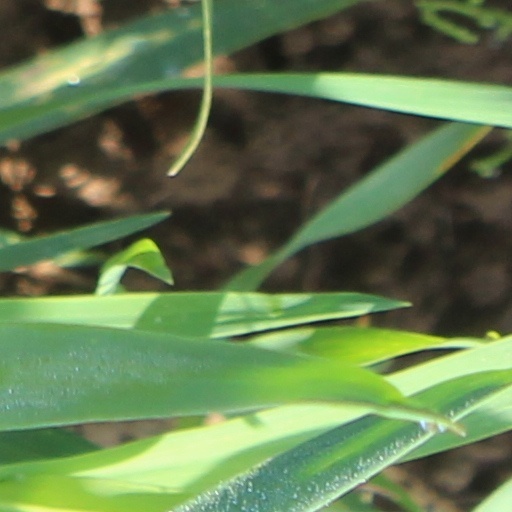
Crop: wheat